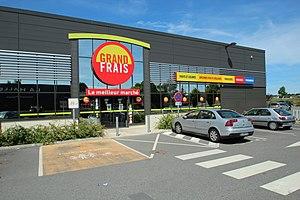
Centre commercial de la Giroderie à Rambouillet en France.
Grand Frais est une enseigne de supermarchés française, créée le 1ᵉʳ mai 1992 par Denis Dumont et spécialisée dans les produits frais et dans l'épicerie du monde.